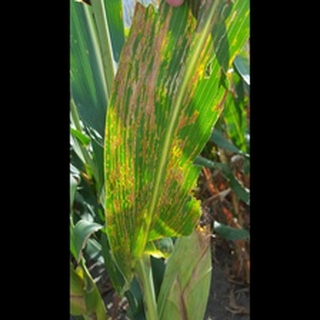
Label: corn_northern_leaf_blight